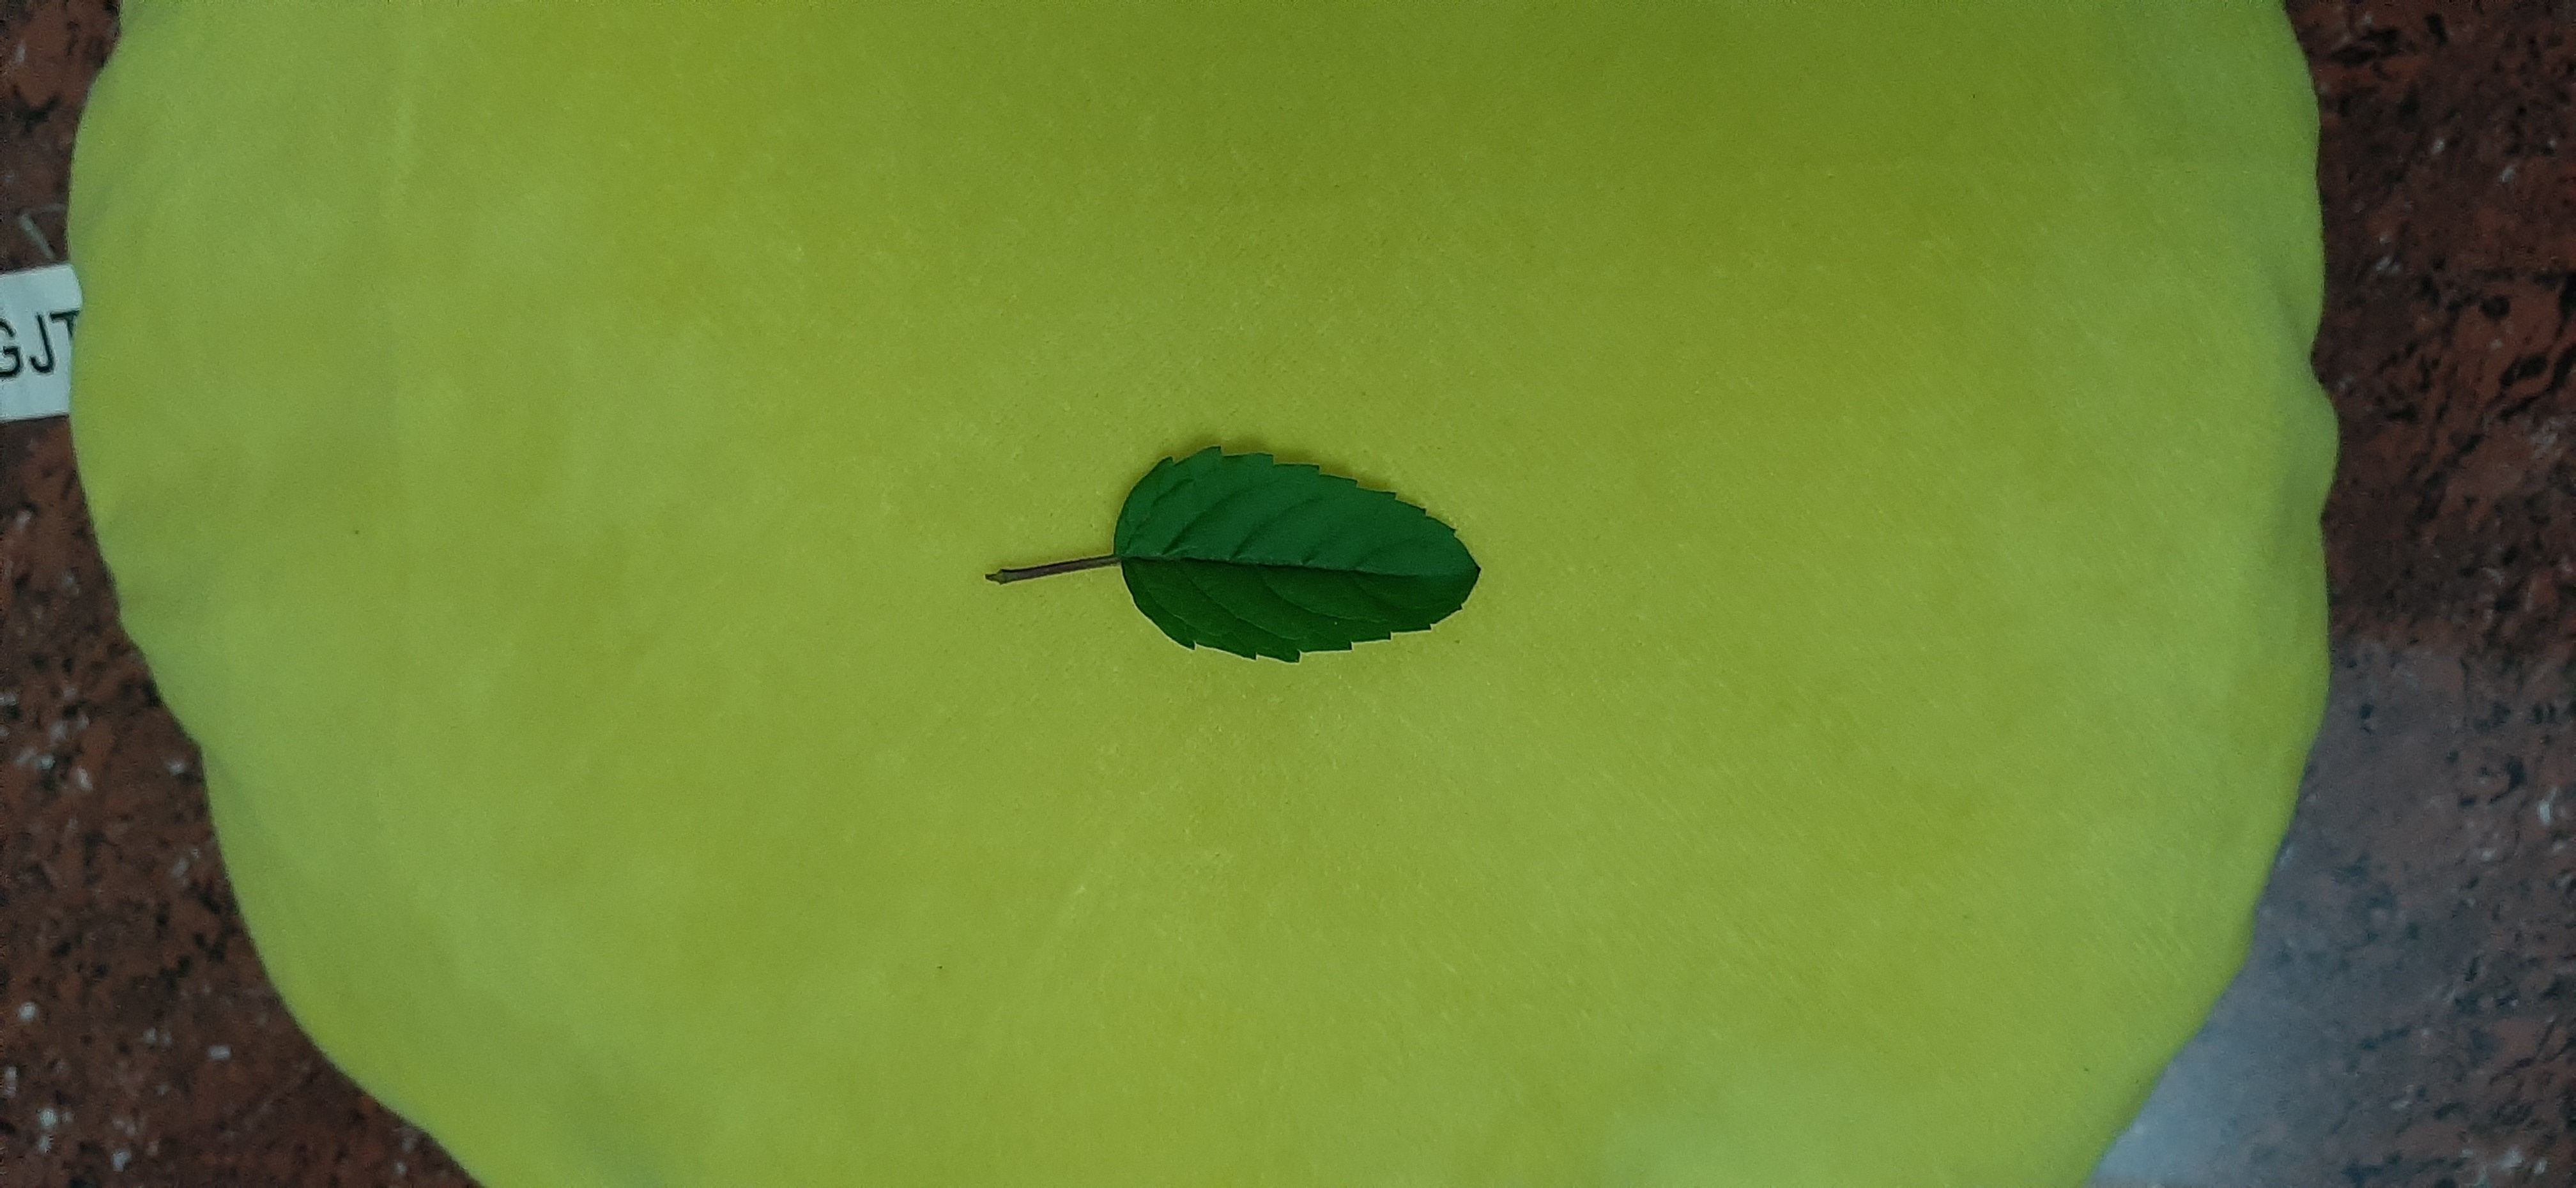
Plant: Tulsi